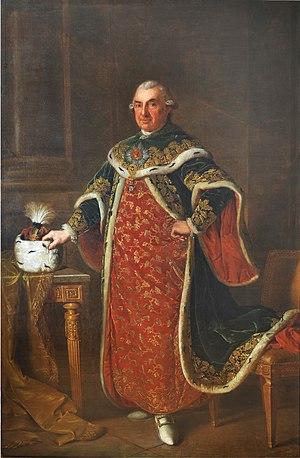
Samuel von Brukenthal, né en 1721 à Nocrich, décédé en 1803, à Sibiu, était un juriste transylvanien et gouverneur de Transylvanie pour le compte de la monarchie autrichienne. Très fortuné, il était en outre grand collectionneur d'art et fondateur d'un somptueux musée à Sibiu, lequel porte son nom.